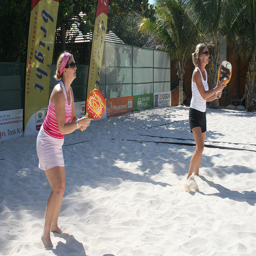
Two women standing in the sand holding racquets.
Two women standing on a tennis court holding racquets.
Two women wearing summer clothes stand with rackets in the sand.
Two women playing paddle ball on a sandy surface.
Two women are preparing to play a game.